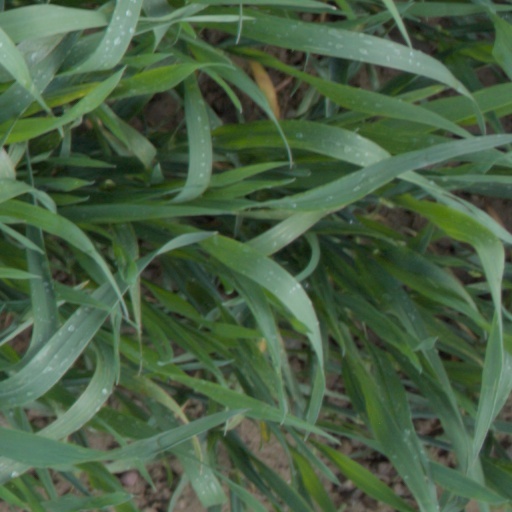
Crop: wheat